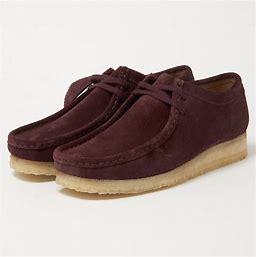
Brand: Clarks
Model: Wallabee